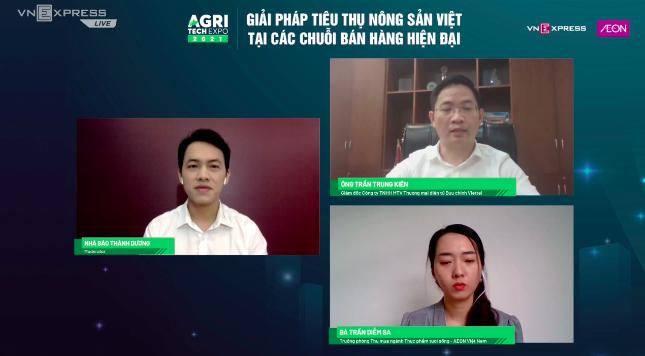
có một người phụ nữ mặc đồ xám xuất hiện cùng hai người đàn ông